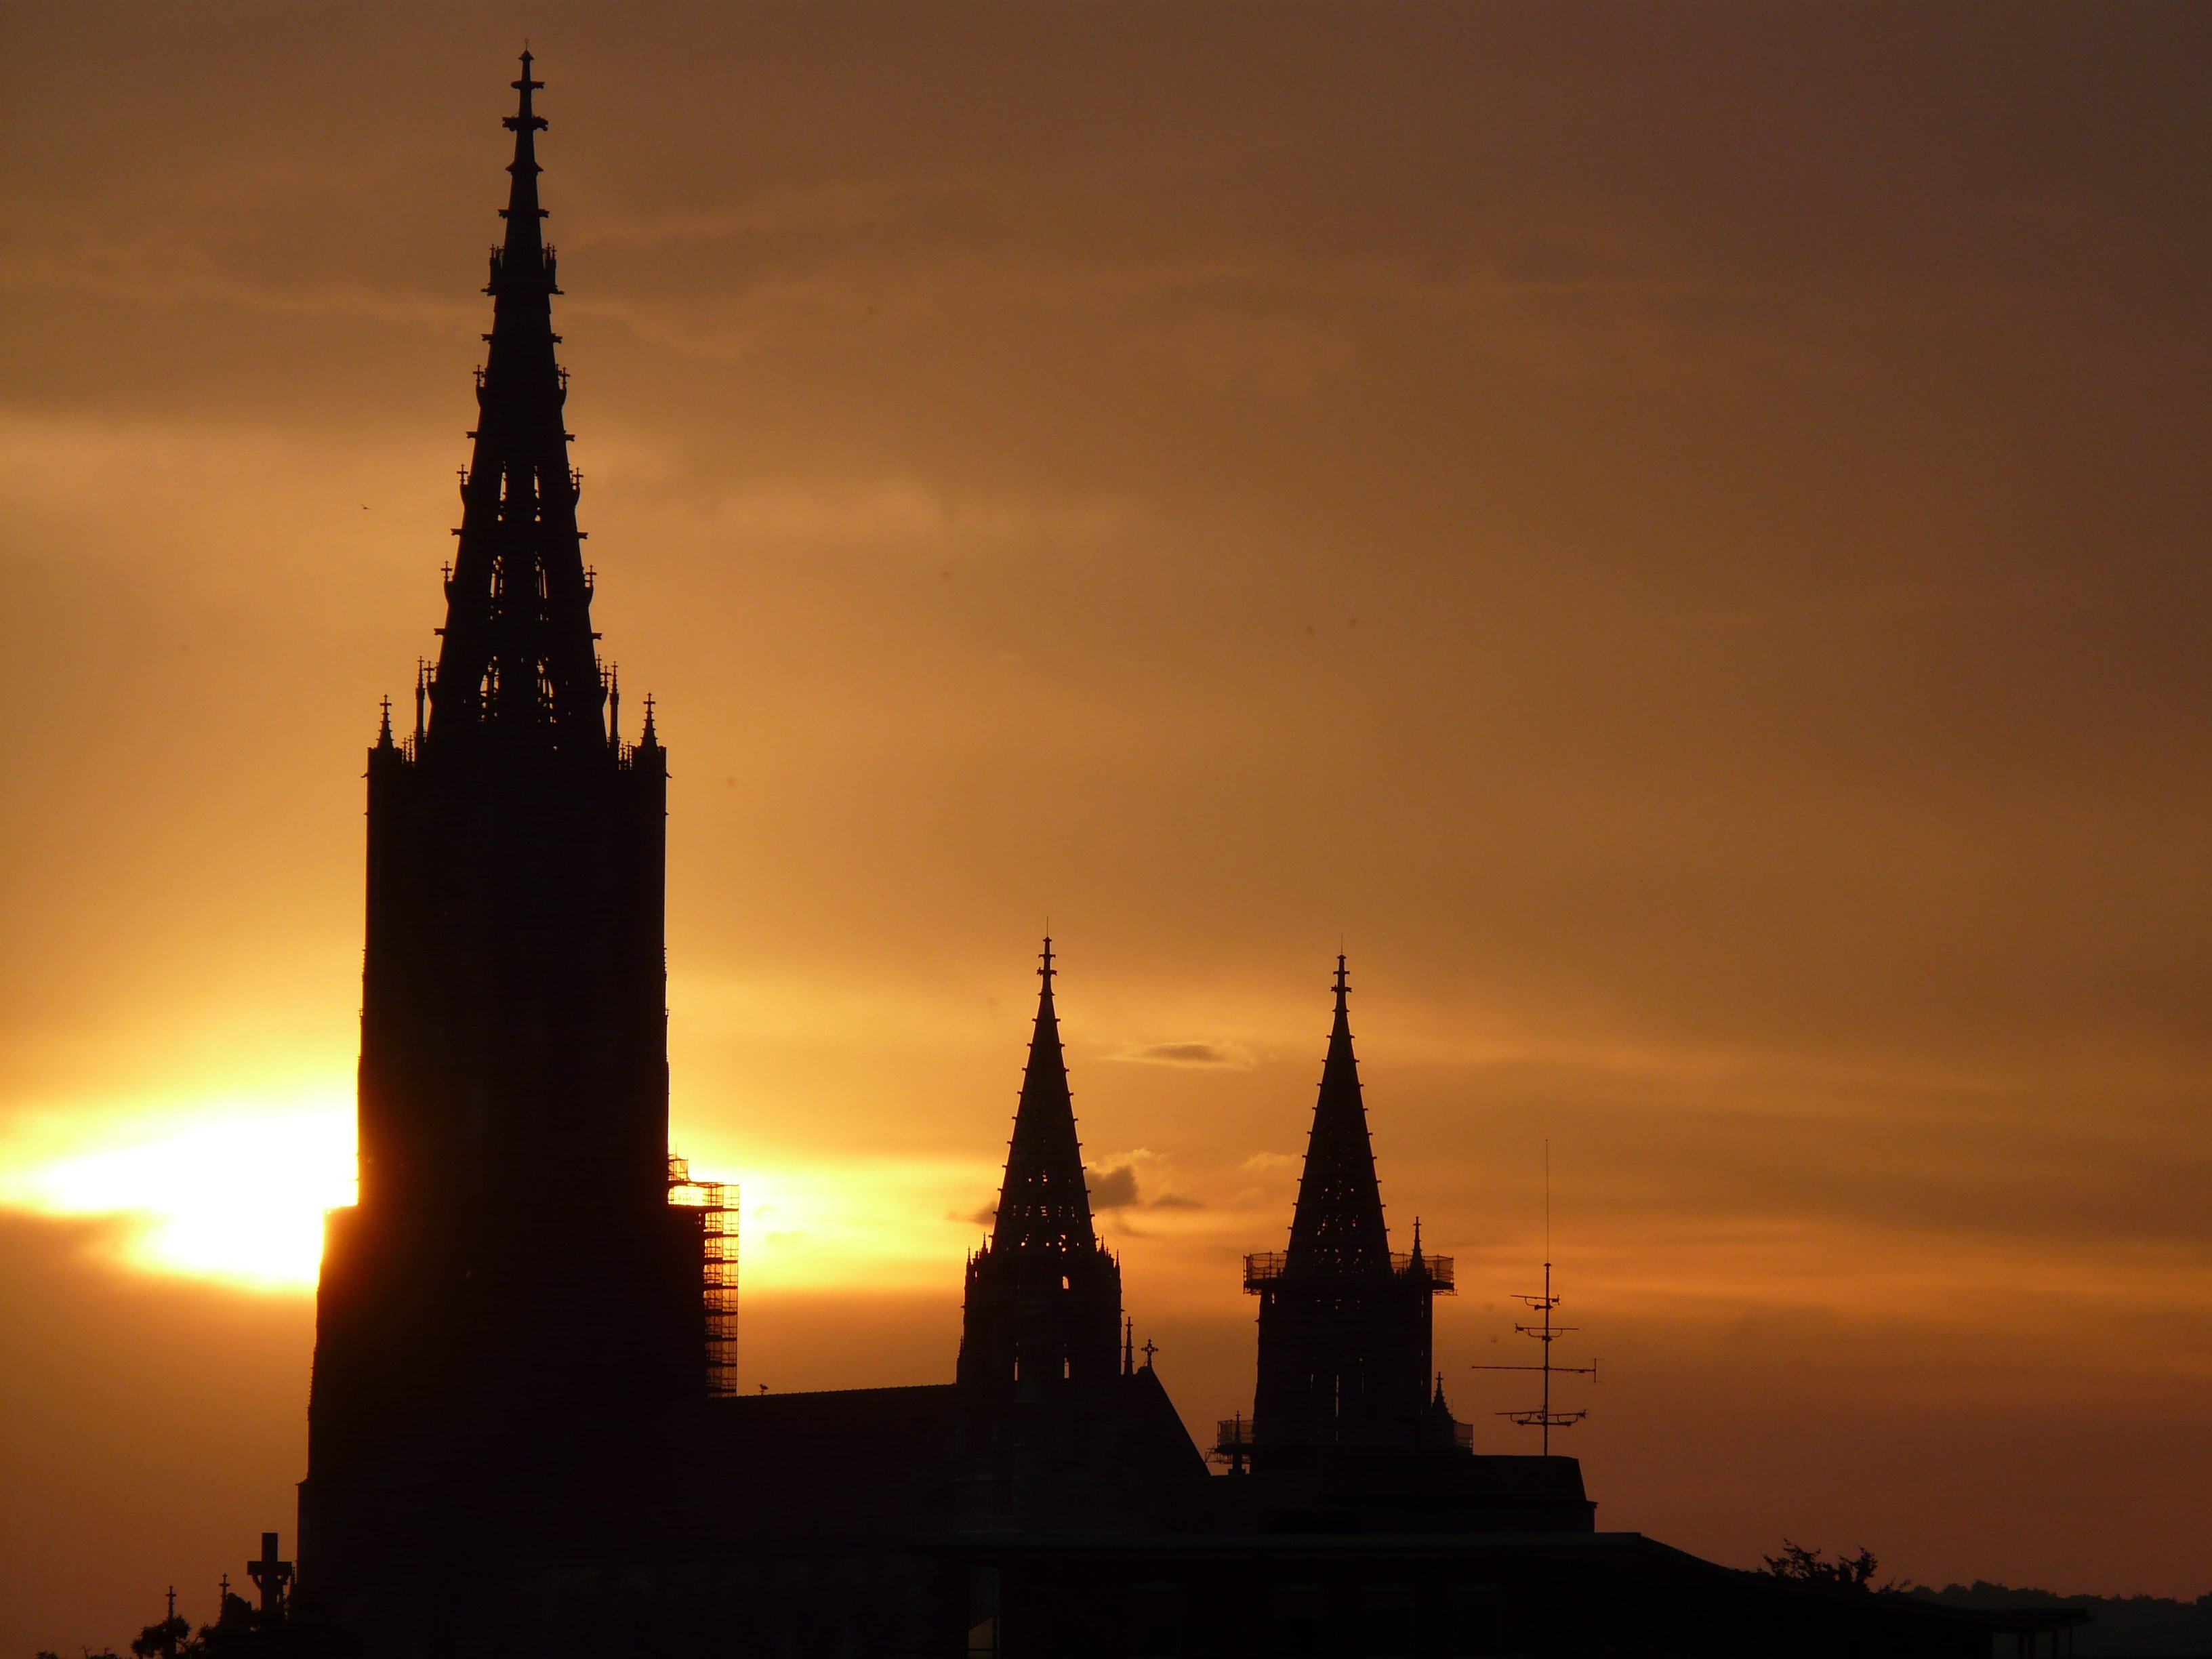
horizon, silhouette, architecture, sunrise, sunset, night, morning, building, dawn, dusk, evening, tower, church, cathedral, place of worship, temple, spire, steeple, afterglow